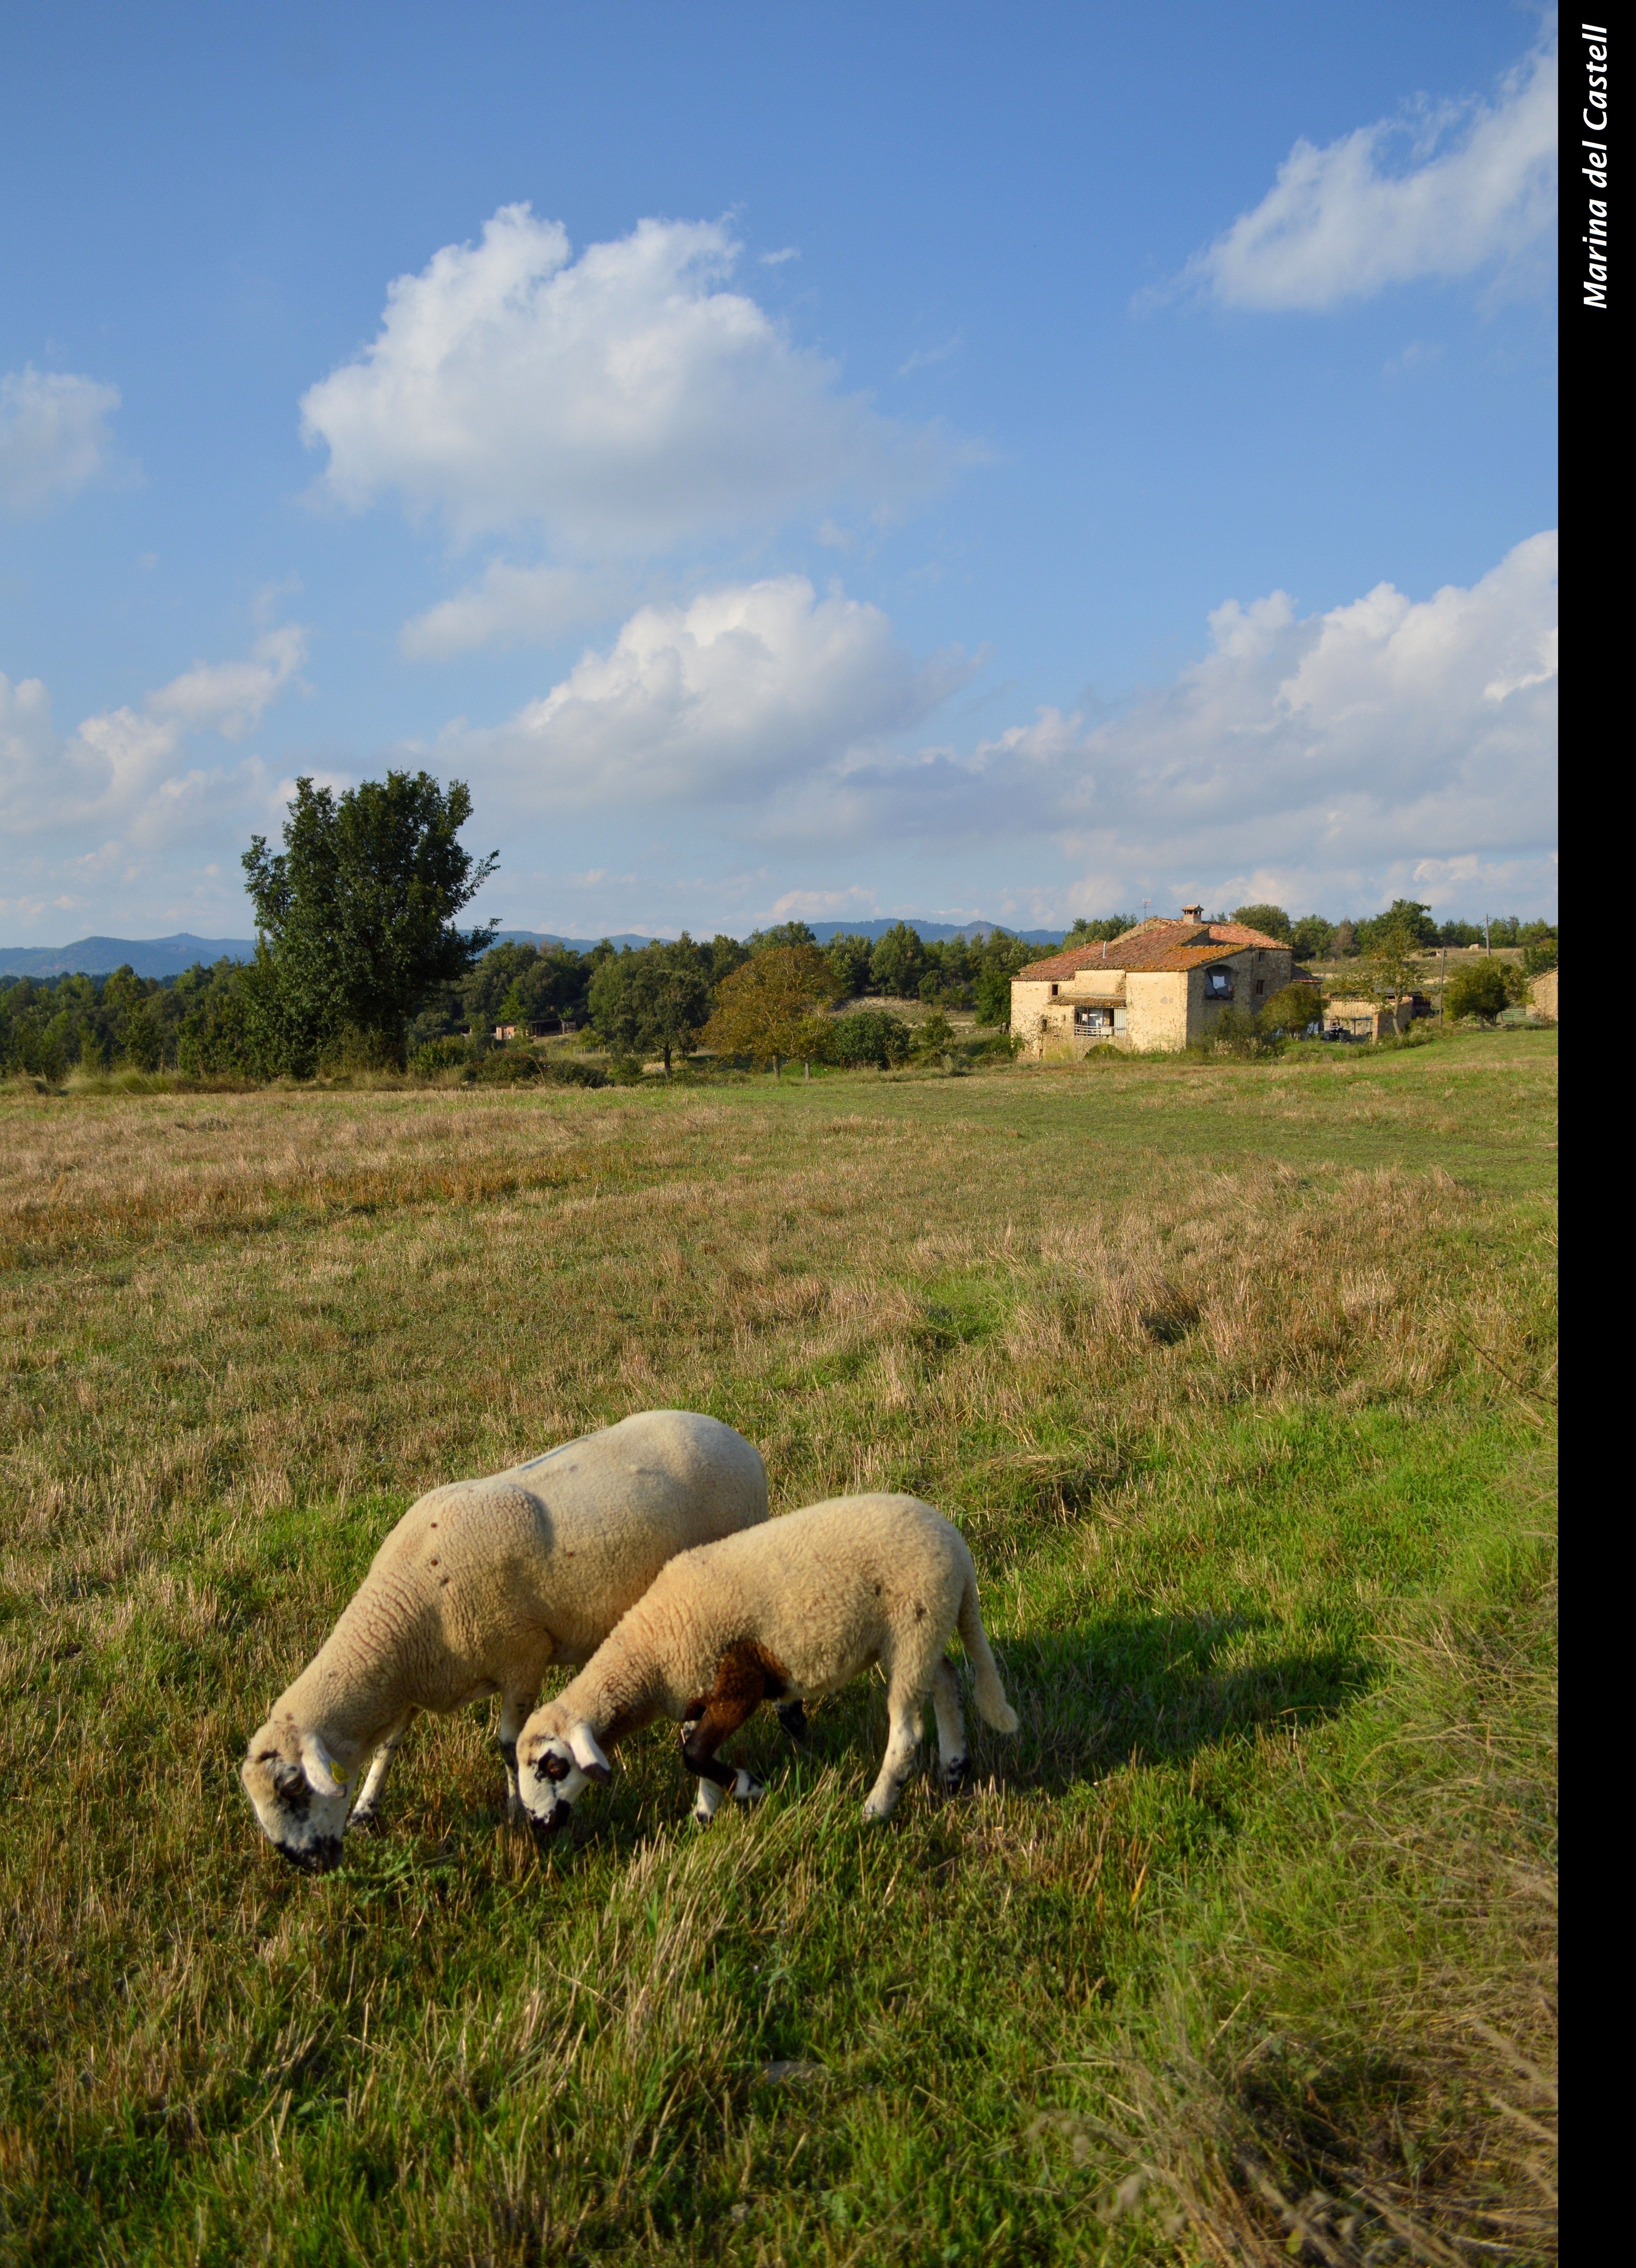
nature, grass, field, farm, meadow, prairie, countryside, villa, house, home, green, herd, herb, cottage, pasture, grazing, sheep, plain, sunny, camp, grassland, vert, casa, hierba, naturaleza, landschaft, sheeps, campo, oveja, verde, natur, campagne, soleado, ensoleill, habitat, natura, ecosystem, herbe, champ, mouton, acker, sonnig, campagna, verd, soleggiato, gr n, steppe, rural area, sommerhaus, erba, kraut, masia, countrysidehouse, villina, herba, schaf, pecora, ovella, cattle like mammal